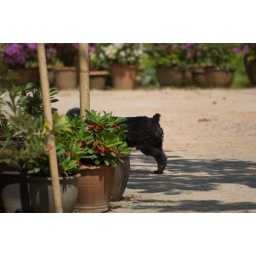
Funny dog in a flower yard